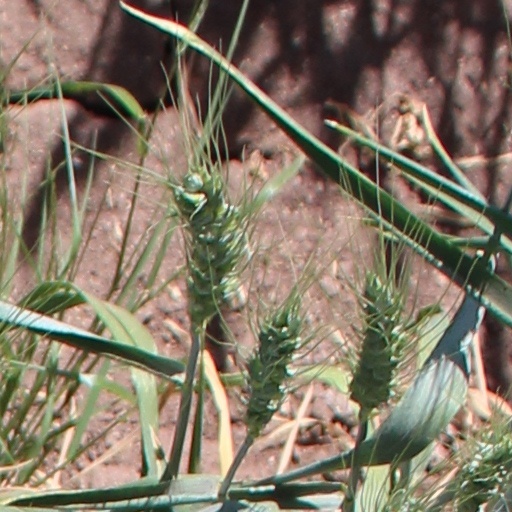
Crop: wheat